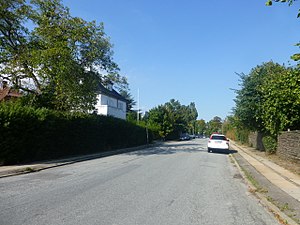
Lundevangsvej
Lundevangsvej.
Lundevangsvej er en vej på beliggende på Østerbro i København. Lundevangsvej er ca. 400 meter lang og forbinder Tuborgvej med Ryvangs Allé. Det er den eneste vej med det navn i Danmark.